Zurich

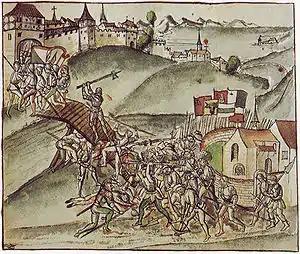
A scene depicting the Old Zurich War in 1443 (1514, illustration in Federal Chronicle by Werner Schodoler)

On 1 May 1351, the citizens of Zurich had to swear allegiance before representatives of the cantons of Lucerne, Schwyz, Uri and Unterwalden, the other members of the Swiss Confederacy. Thus, Zurich became the fifth member of the Confederacy, which was at that time a loose confederation of "de facto" independent states. Zurich was the presiding canton of the Diet from 1468 to 1519. This authority was the executive council and lawmaking body of the confederacy, from the Middle Ages until the establishment of the Swiss federal state in 1848. Zurich was temporarily expelled from the confederacy in 1440 due to a war with the other member states over the territory of Toggenburg (the Old Zurich War). Neither side had attained significant victory when peace was agreed upon in 1446, and Zurich was readmitted to the confederation in 1450.